Pemphigus erythematosus

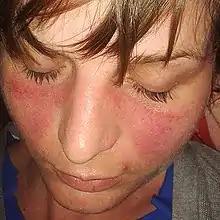
Patient with lupus showing malar erythema without blisters

Patients with pemphigus erythematosus typically present with superficially eroded lesions, or vesiculobullae, that may ooze and crust. This is especially common in areas of the body that are exposed to the sun, like the back, upper chest, and face. The lesions are initially flaccid bullae that progress to crusted or scaly erosions with a red/pink base. The early appearance of the lesions may be confused with other acantholytic processes like Grover's Disease, or cutaneous lupus.